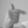
ASL letter: T